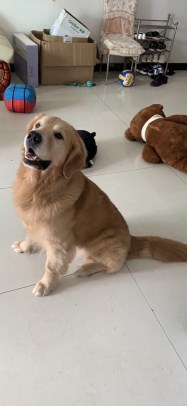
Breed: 5355-n000126-golden_retriever